Mahdist War

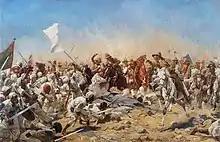
Charge of the 21st Lancers at the Battle of Omdurman, 2 September 1898

Gordon's position in Khartoum was very strong, as the city was bordered to the north and east by the Blue Nile, to the west by the White Nile, and to the south by fortifications (dry ditch and ramparts constructed by Gordon's predecessor, colonel De Coetlogon) looking on to a vast expanse of desert. Gordon had food for an estimated six months, several million rounds of ammunition in store, with the capacity to produce a further 50,000 rounds per week, and 7,000 Egyptian soldiers. But outside the walls, the Mahdi had mustered about 50,000 Dervish soldiers, and as time went on, the chances of a successful breakout became slim. Gordon had enthusiastically supported the idea of recalling the notorious former slaver Al-Zubayr Rahma from exile in Egypt to organize and lead a popular uprising against the Mahdi. When this idea was vetoed by the British government, Gordon proposed a number of alternative means to salvage his situation successively to his British superiors. All were similarly vetoed. Among them were: